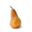
Label: pear